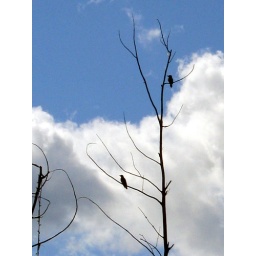
birds in tree